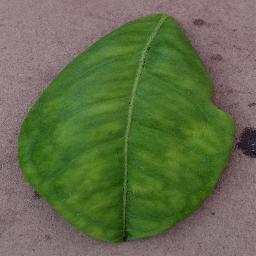
Label: Orange___Haunglongbing_(Citrus_greening)